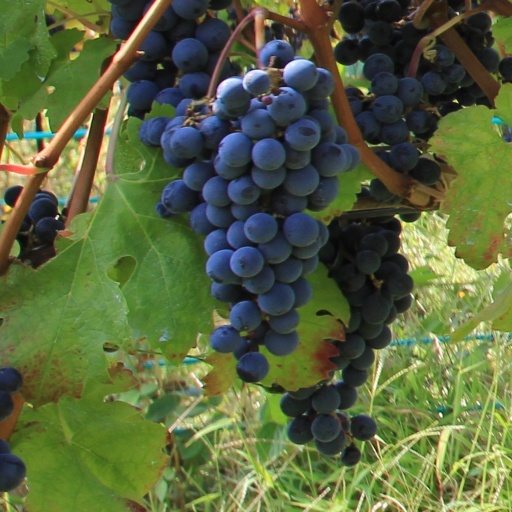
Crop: grape